William C. Rhoden

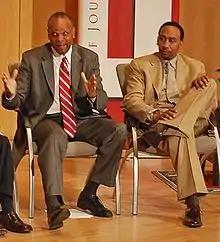
Rhoden with sports analyst Stephen A. Smith

Rhoden was born in 1950 in Chicago, Illinois. He attended Morgan State University from 1968 to 1973, and played on the 1968 Morgan State Bears football team that beat the Grambling Tigers in Yankee Stadium, the annual match known as the "Whitney Young Classic".